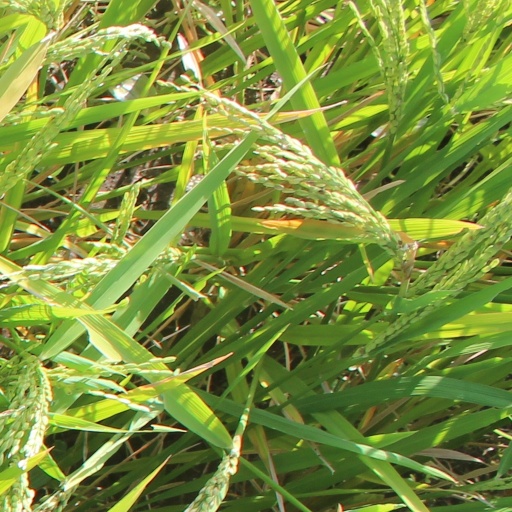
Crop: rice